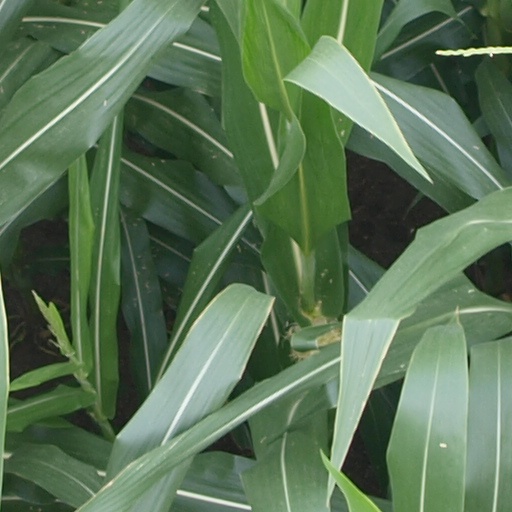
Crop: maize; corn